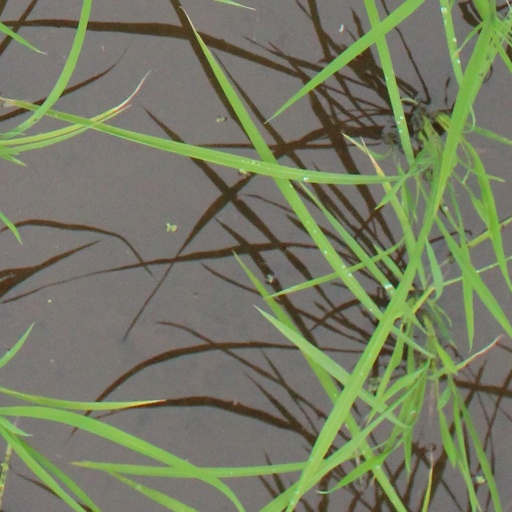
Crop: rice